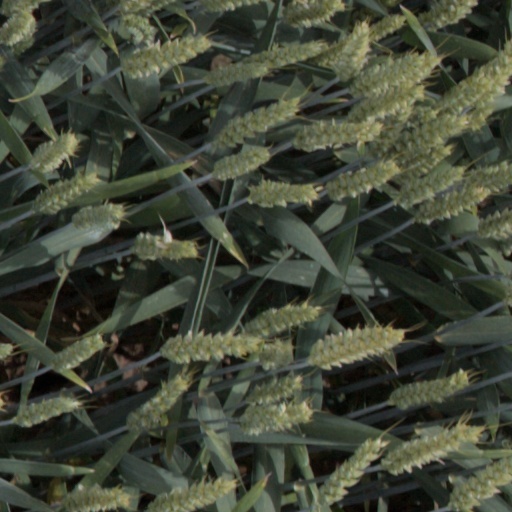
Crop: wheat